Tomáš Holý

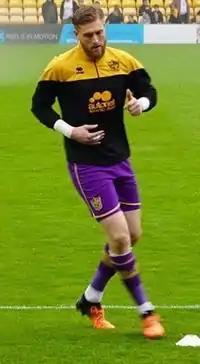
Holý warming up at Vale Park in May 2022

On 27 January 2022, Holý joined League Two side Port Vale on loan for the remainder of the 2021–22 season. Port Vale manager Darrell Clarke had felt that previous incumbent Lucas Covolan had "let his team mates down" by being sent off for a second time in the season. Holý played nine games for the "Valiants" until being dropped in favour of Aidan Stone. On 5 May 2022, Ipswich confirmed that Holý would leave the club upon his contract's expiration. He made 65 appearances in all competitions during his three-year spell with the club.